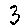
Label: 3